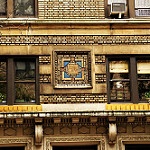
Label: buildings